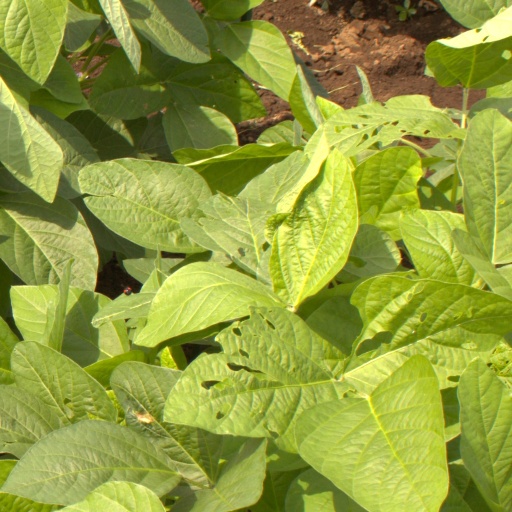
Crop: soybean